Charley Mitchell (boxer)

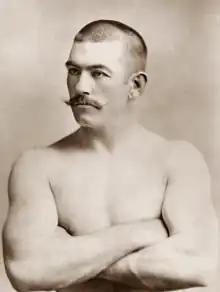
John L. Sullivan.

In 1882 Billy Madden, the former tutor and backer of John L. Sullivan, put on an openweight boxing tournament in England, in order to find a challenger for John L. Sullivan. This was a professional tournament, held under amateur rules, consisting of 3 3 minute rounds, with an extra 2 minute round being fought in the case of draws, A number of prominent boxers including Jem Goode and Jack Knifton entered. Despite being both the youngest and lightest of the 21 competitors, Mitchell won the tournament.